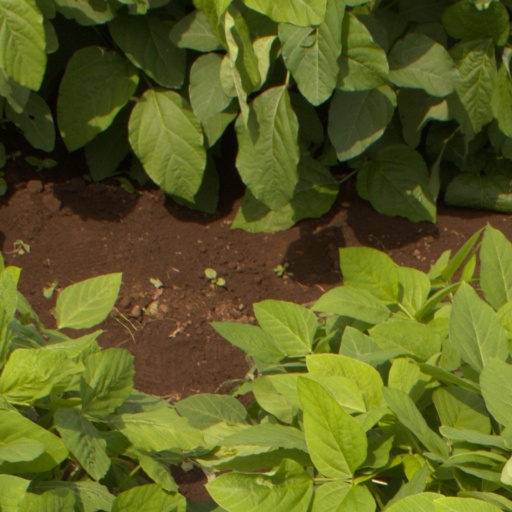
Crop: soybean